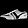
Label: Sneaker